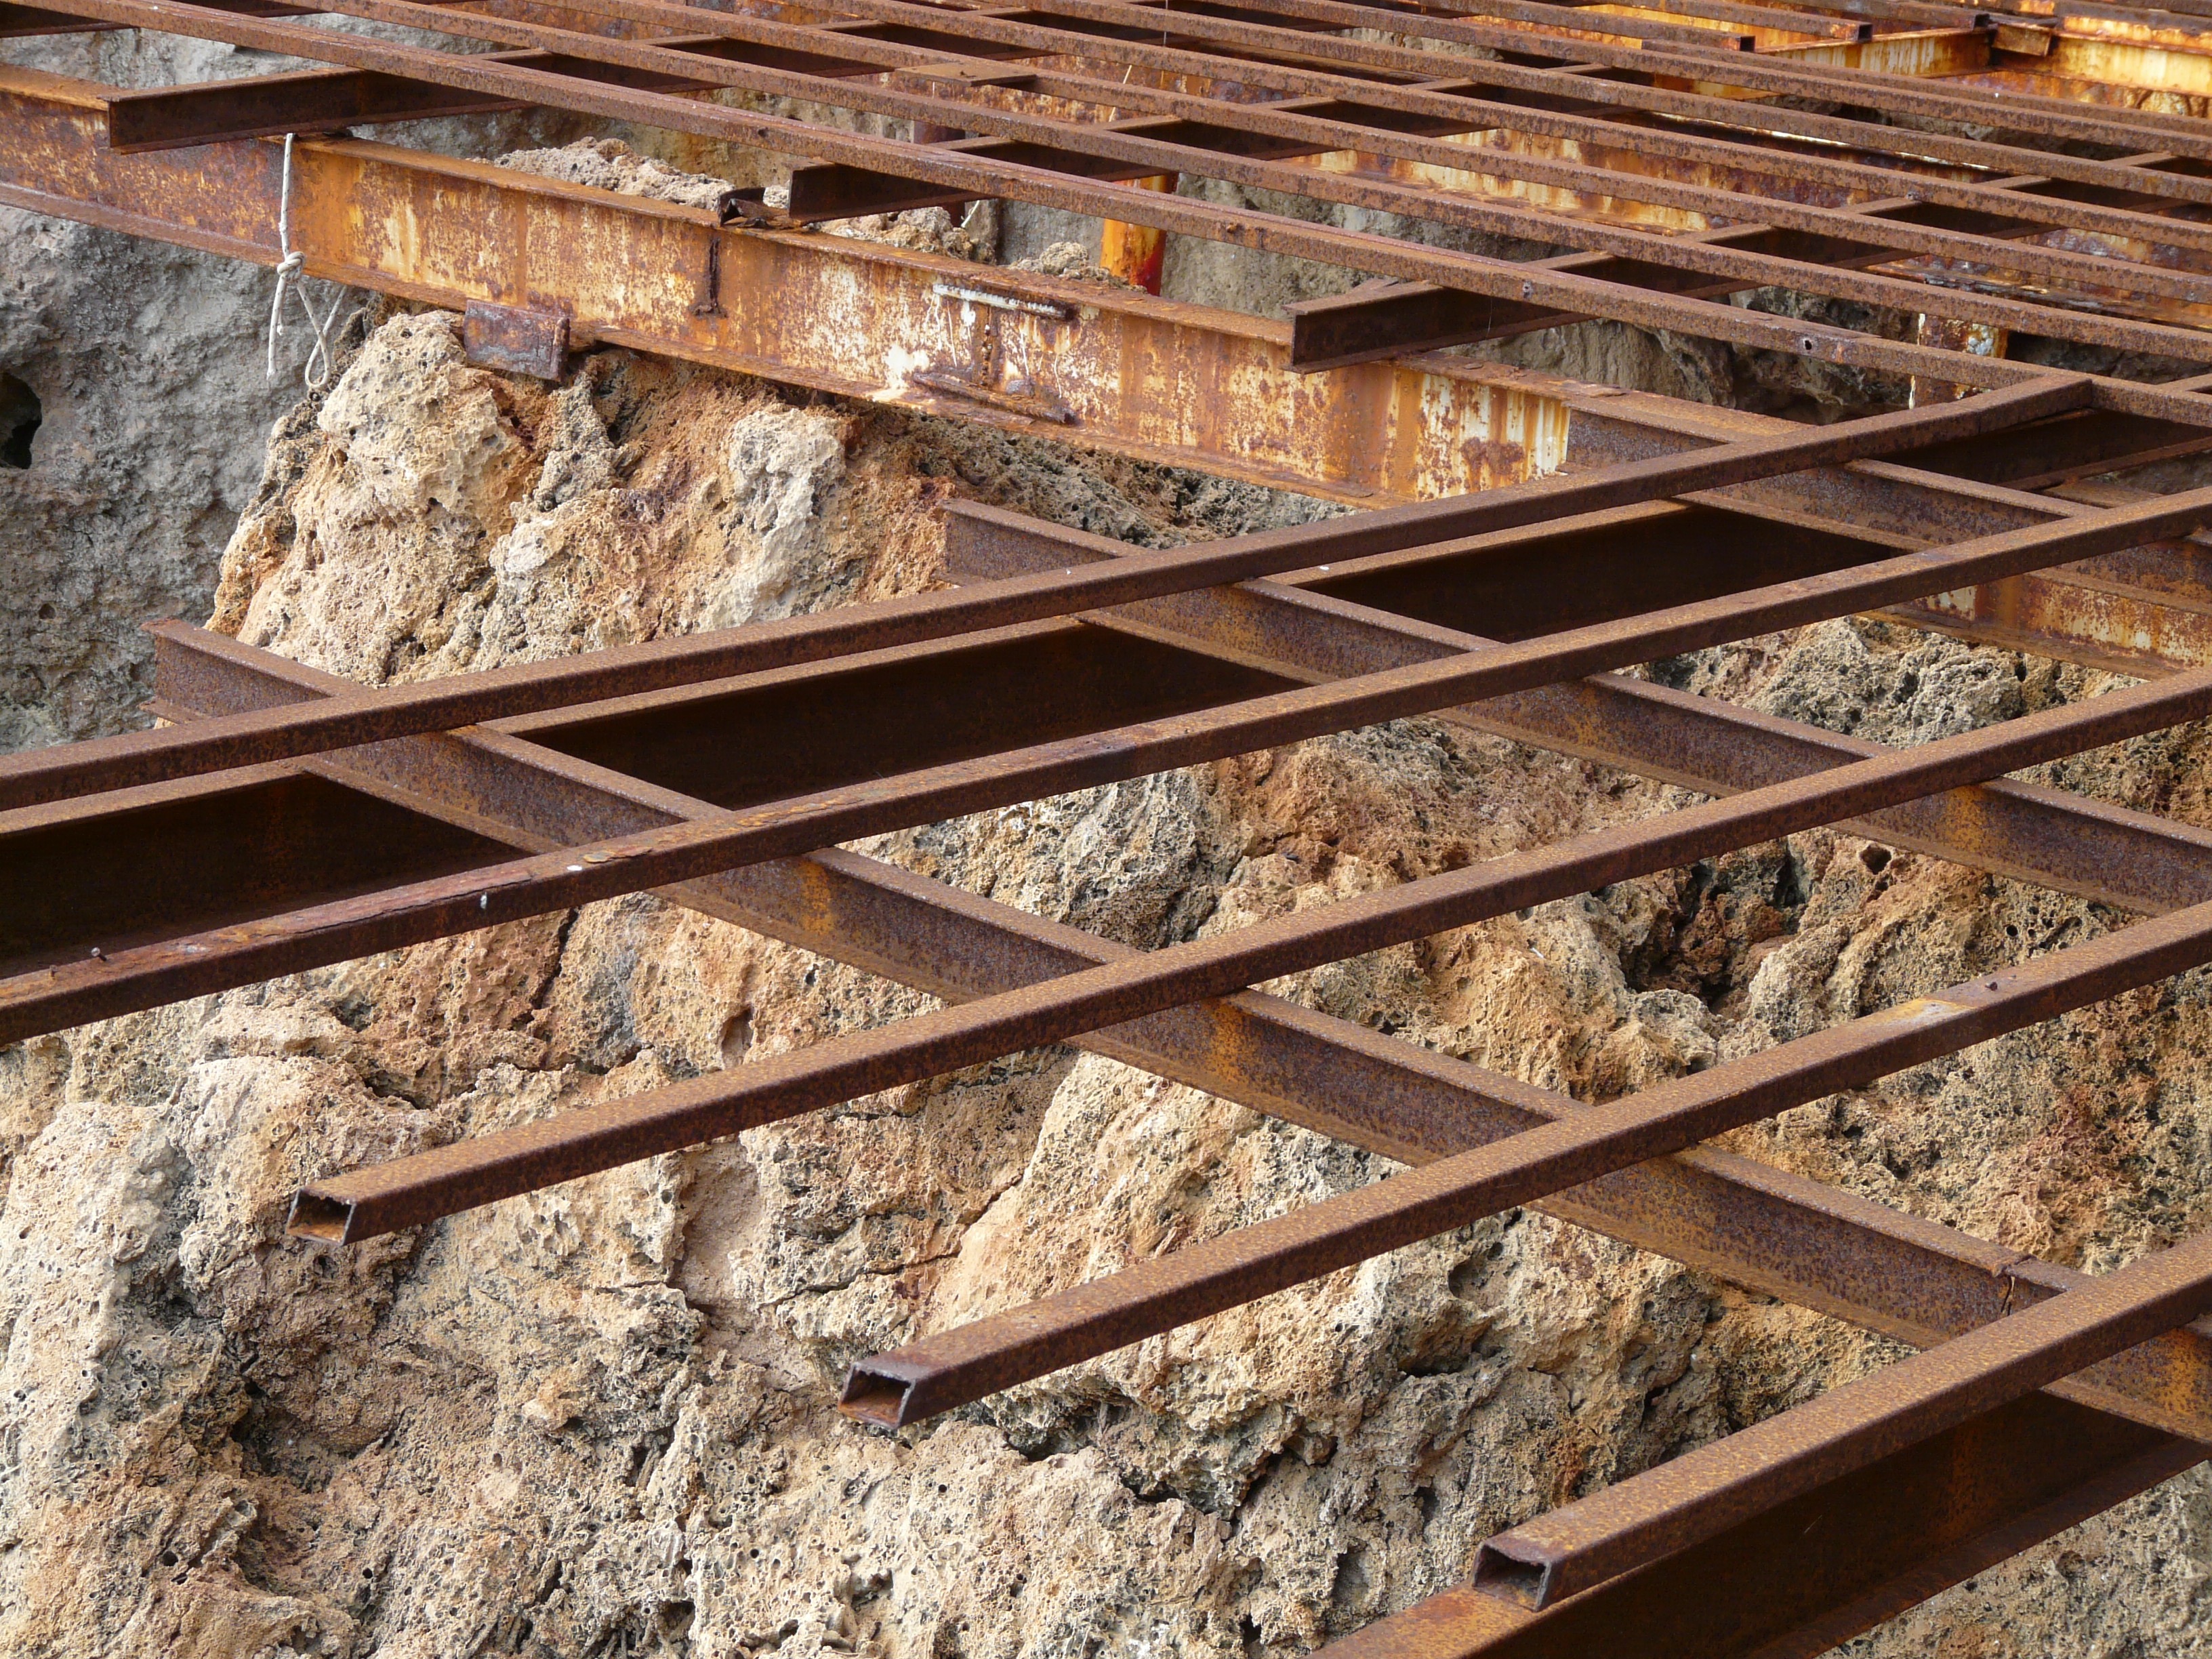
wood, track, floor, old, beam, metal, lumber, material, rusty, grid, steel beams, flooring, steel mesh